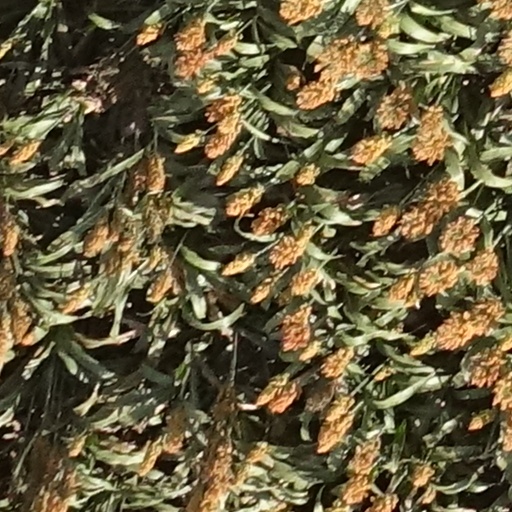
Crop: sorghum